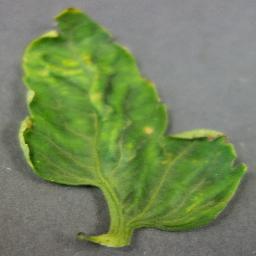
Label: Tomato___Tomato_Yellow_Leaf_Curl_Virus